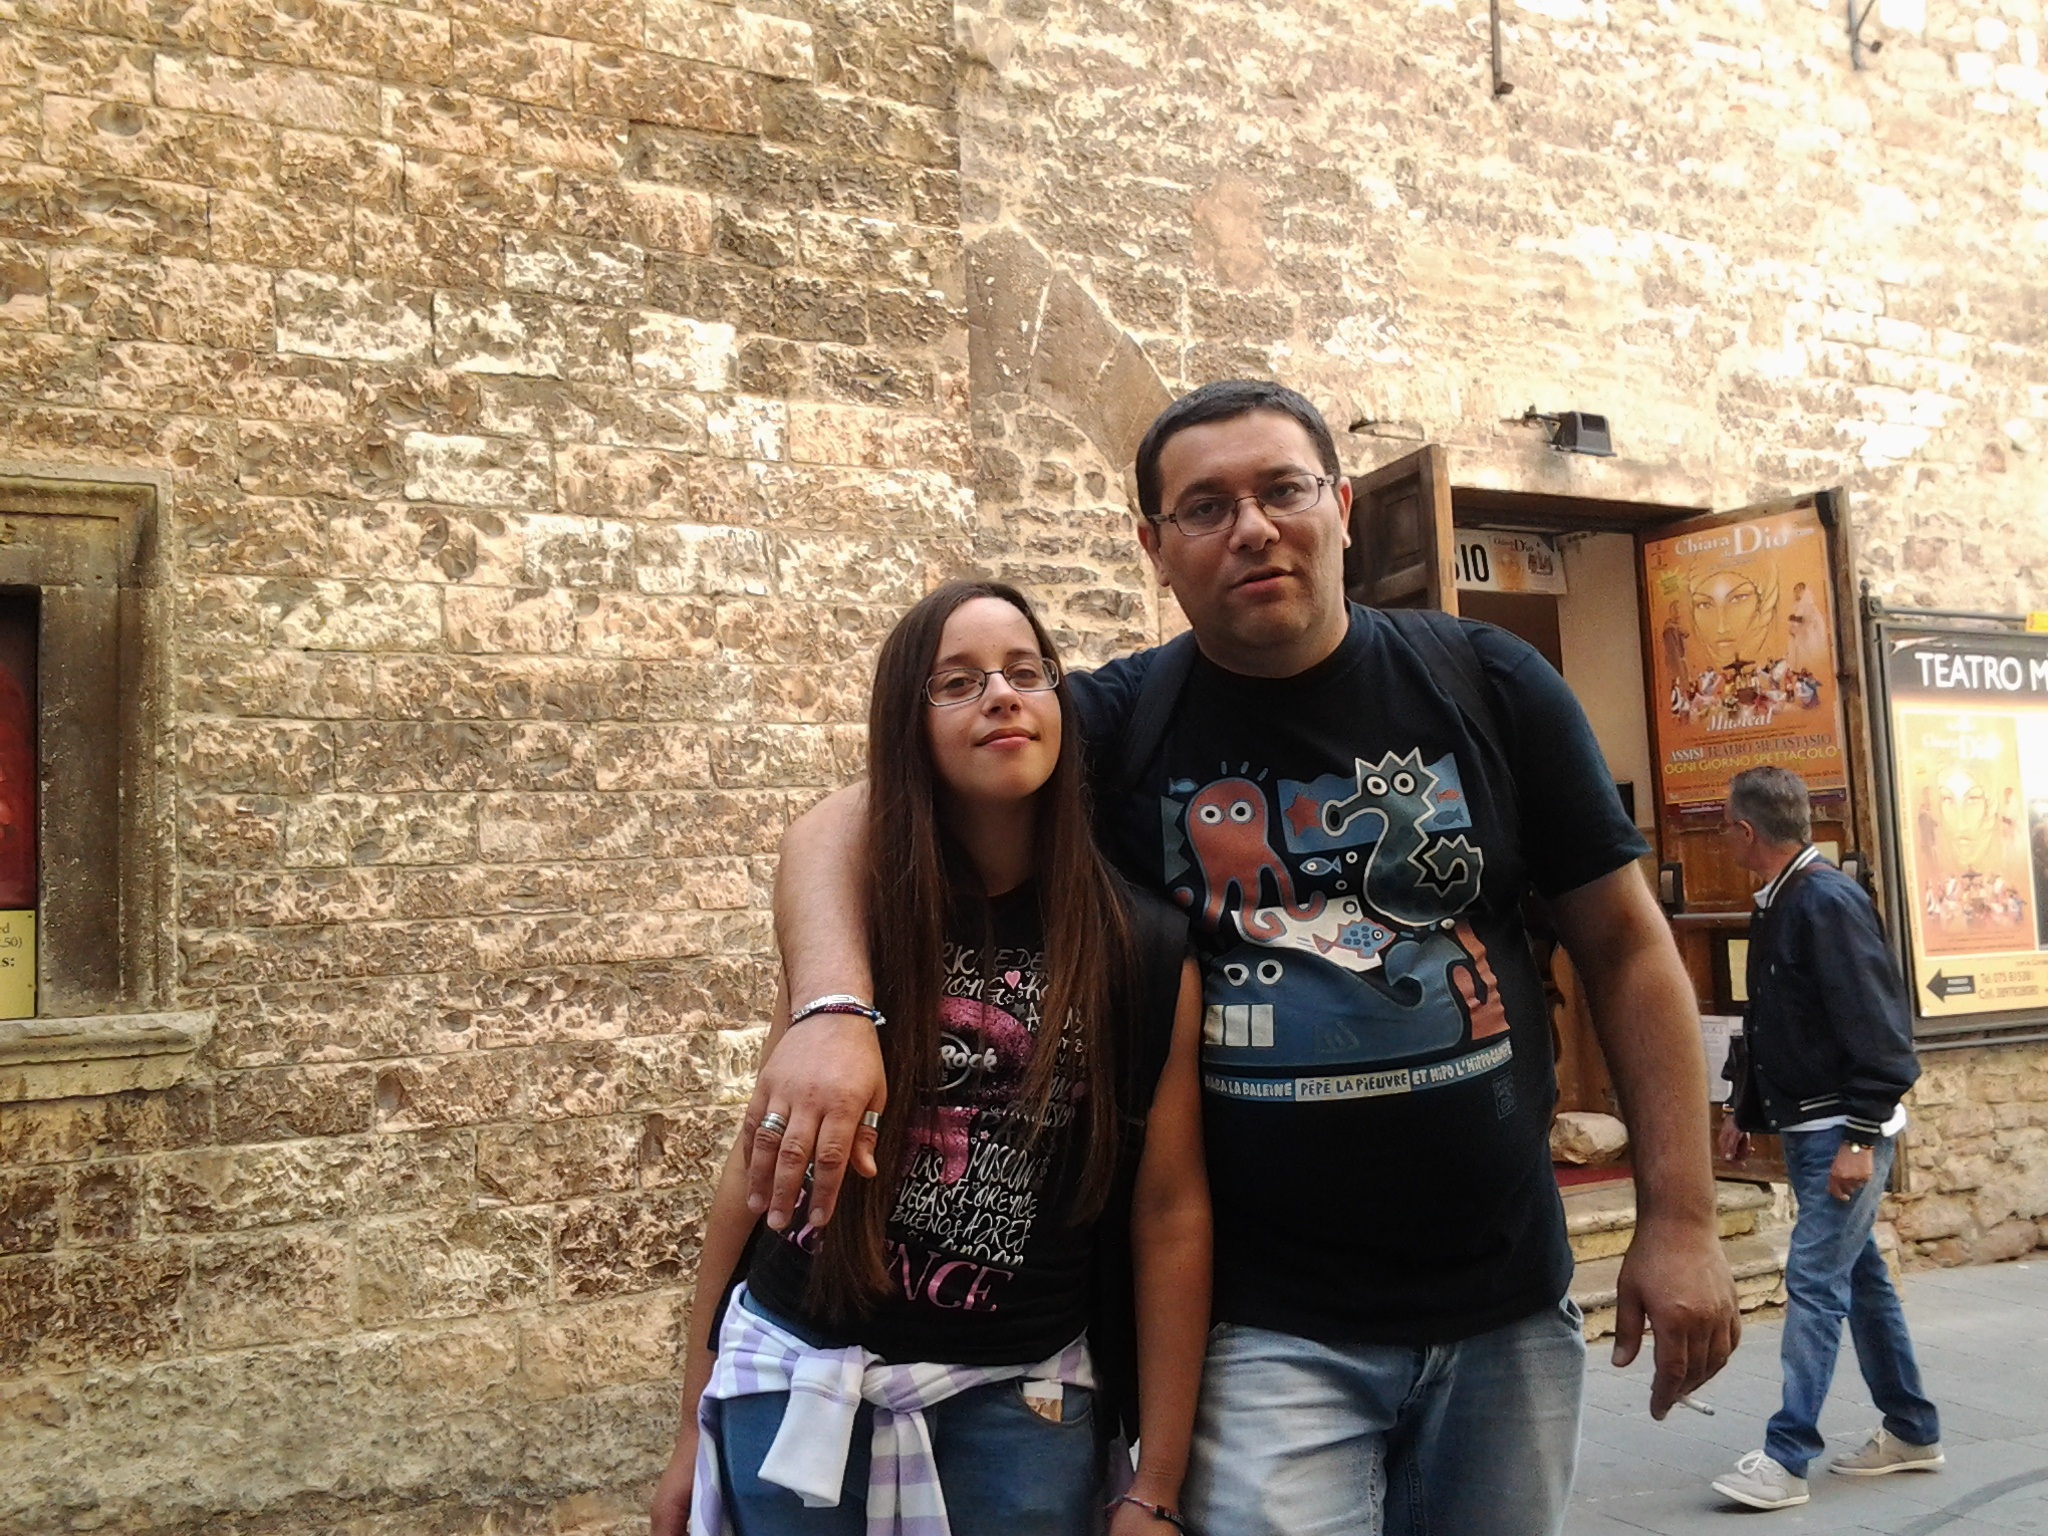
person, people, friendship, assisi